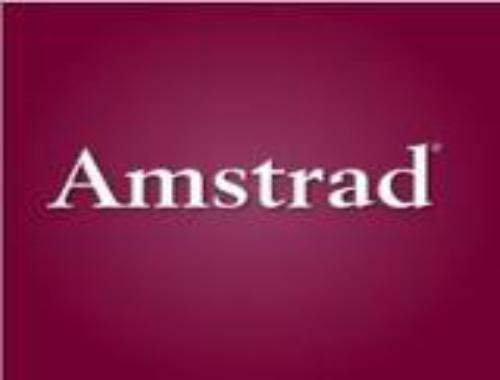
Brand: Amstrad
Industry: Electronic